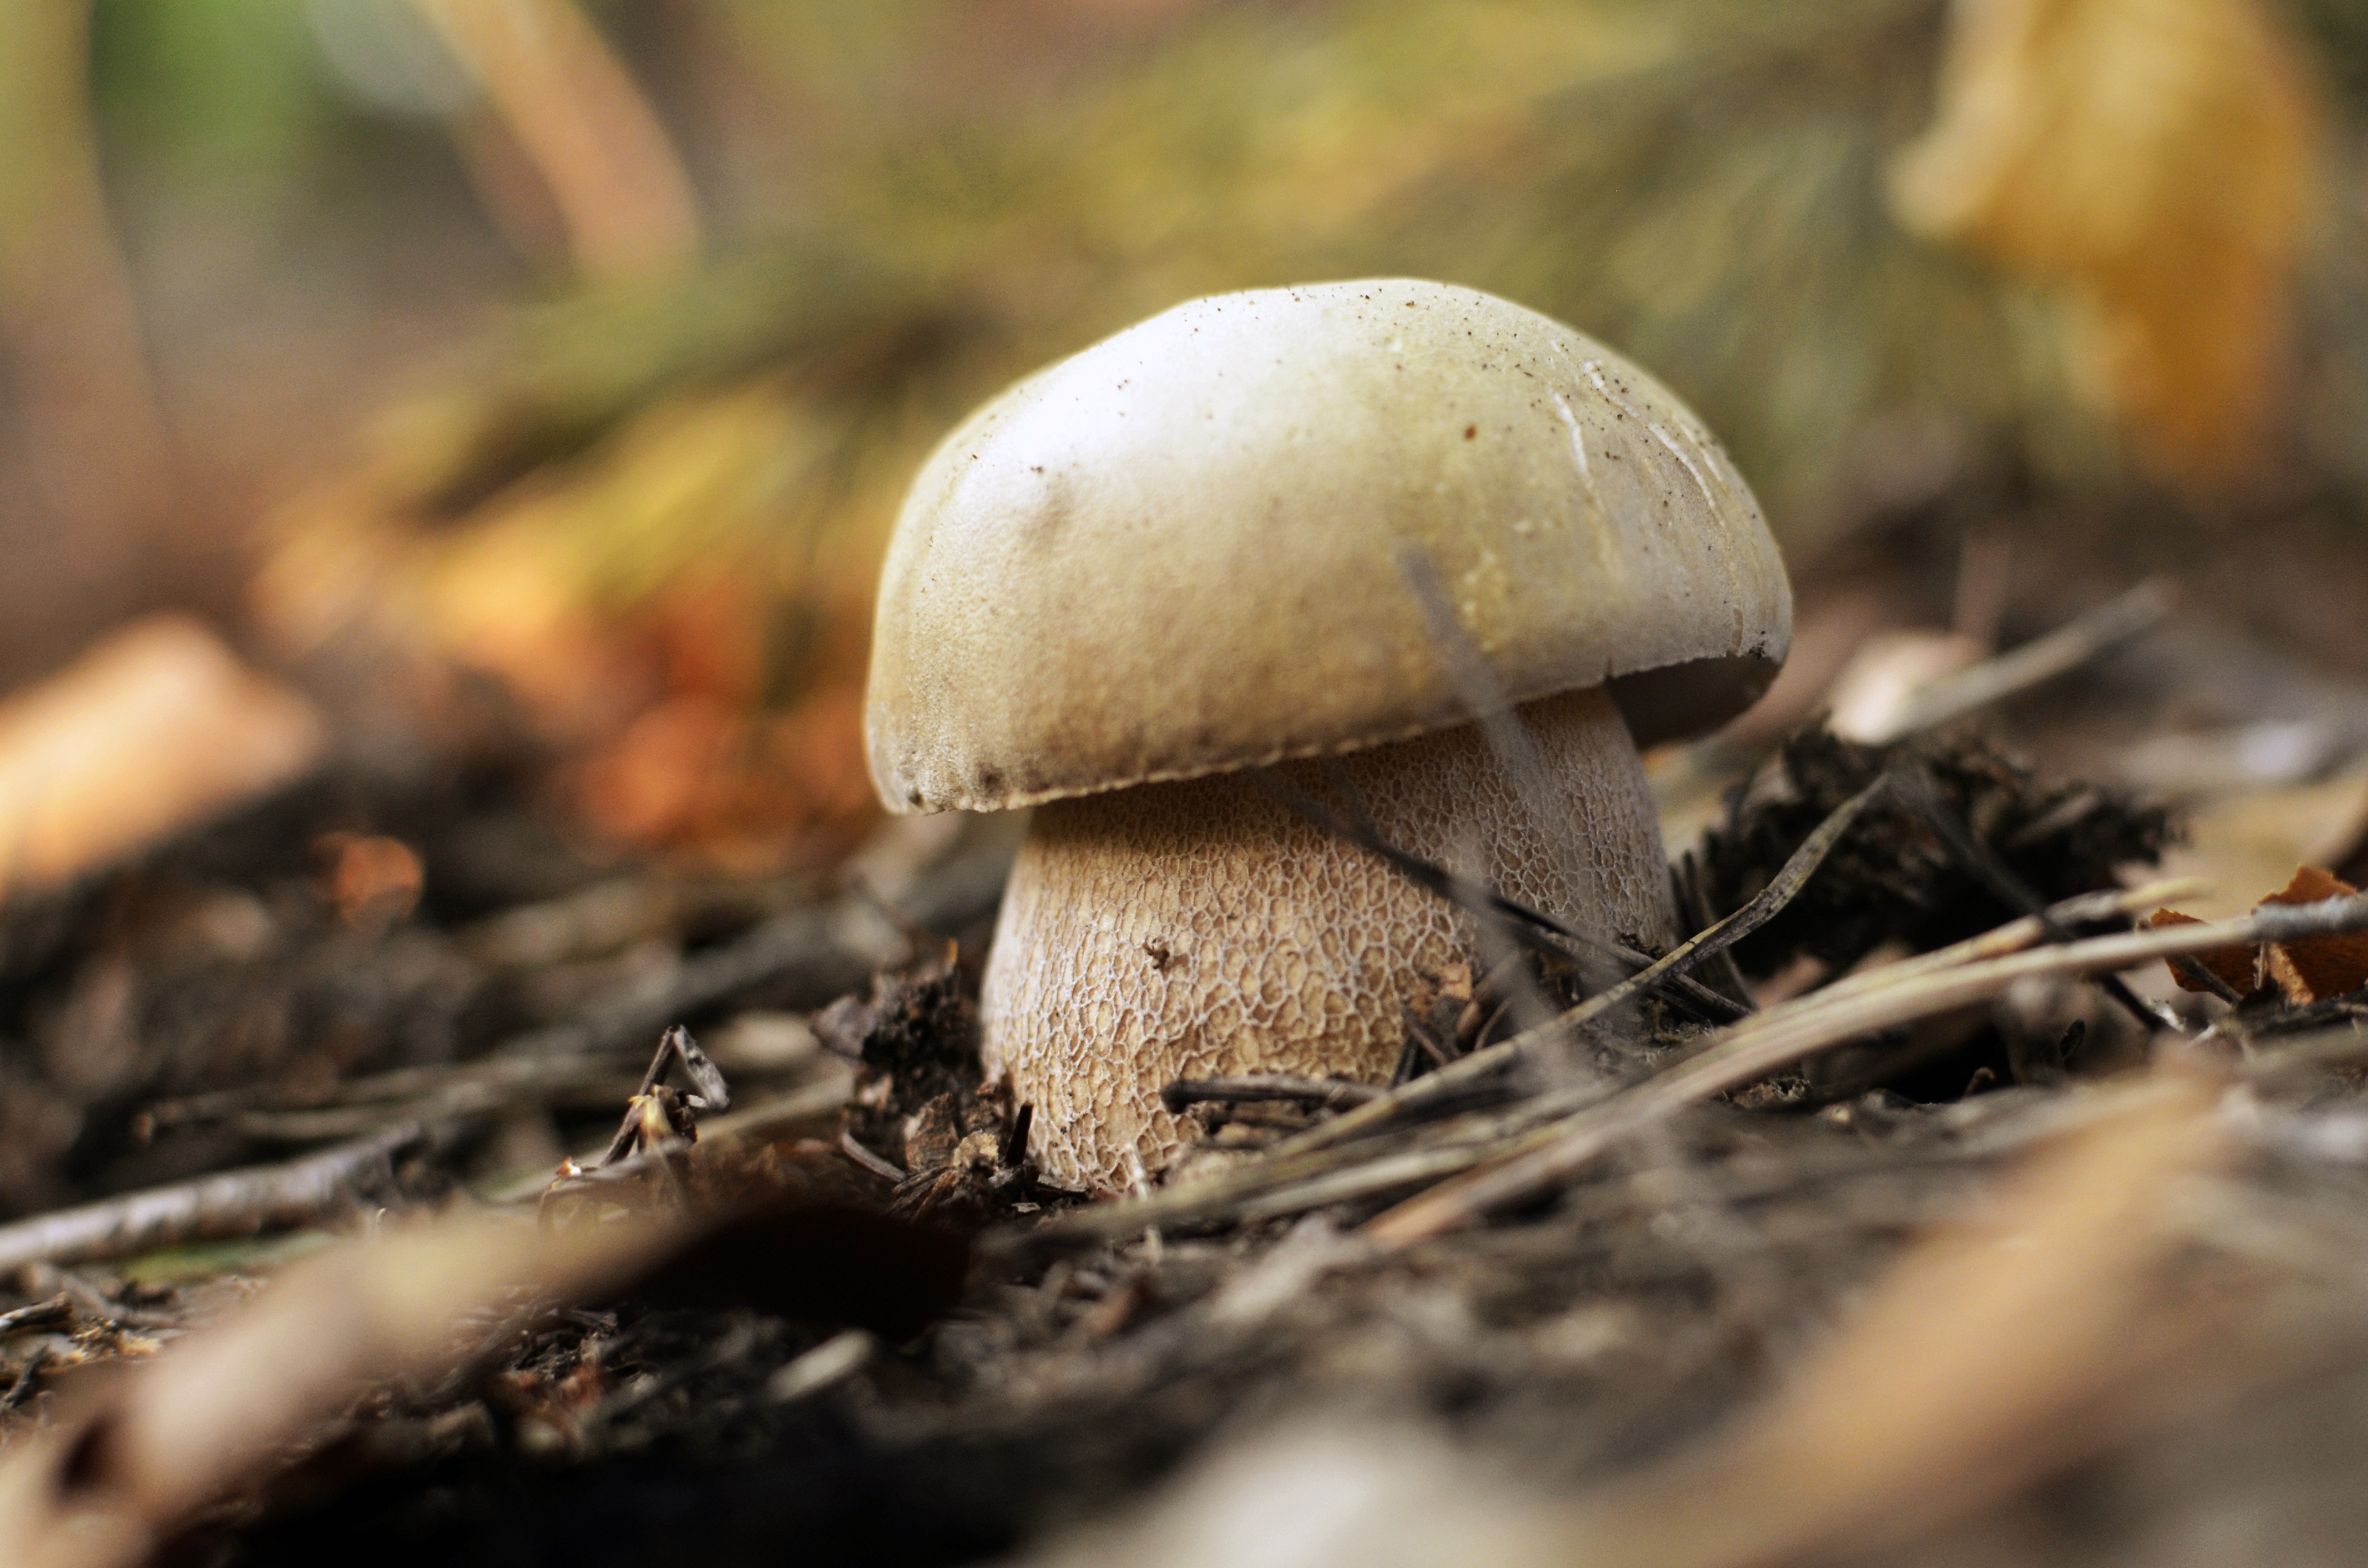
nature, forest, walk, food, autumn, soil, mushroom, flora, fauna, sponge, close up, fungus, boletus, woodland, bolete, bulgaria, agaricus, macro photography, matsutake, oyster mushroom, edible mushroom, stara planina, medicinal mushroom, agaricomycetes, agaricaceae, champignon mushroom, penny bun